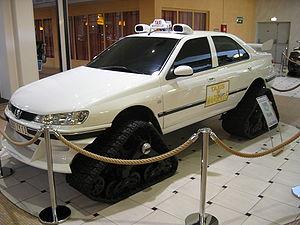
Taxi 3 est un film français réalisé par Gérard Krawczyk, sorti en 2003. Il s'agit du troisième opus de la série Taxi.